Joseph Friedrich Nicolaus Bornmüller

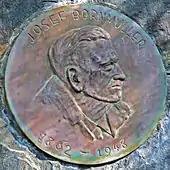
Joseph Bornmüller

Joseph Friedrich Nicolaus Bornmüller (February 6, 1862 – December 19, 1948) was a German botanist born in Hildburghausen, Thuringia.